Feng Guifen

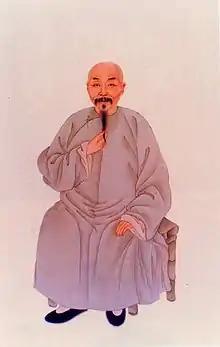

Feng Guifen (1809 – May 28, 1874, courtesy name Linyi, art name Jingting, later art name Dengweishanren, jinshi degree 1840) was a scholar during the Qing Dynasty. He was also a teacher, and a government official, serving as adviser to leading statesmen of his time. Feng is known for his interest in techniques by which states had become wealthy and strong, highlighting these subjects in the essay he wrote to propose reforms for the Chinese empire. He was the originator of the philosophy of the Self-Strengthening Movement undertaken in the late 19th century.